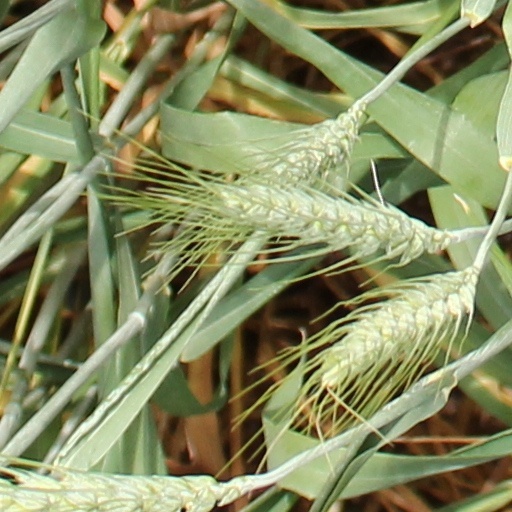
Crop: wheat